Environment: real
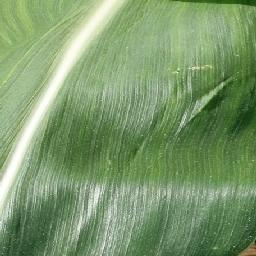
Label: healthy